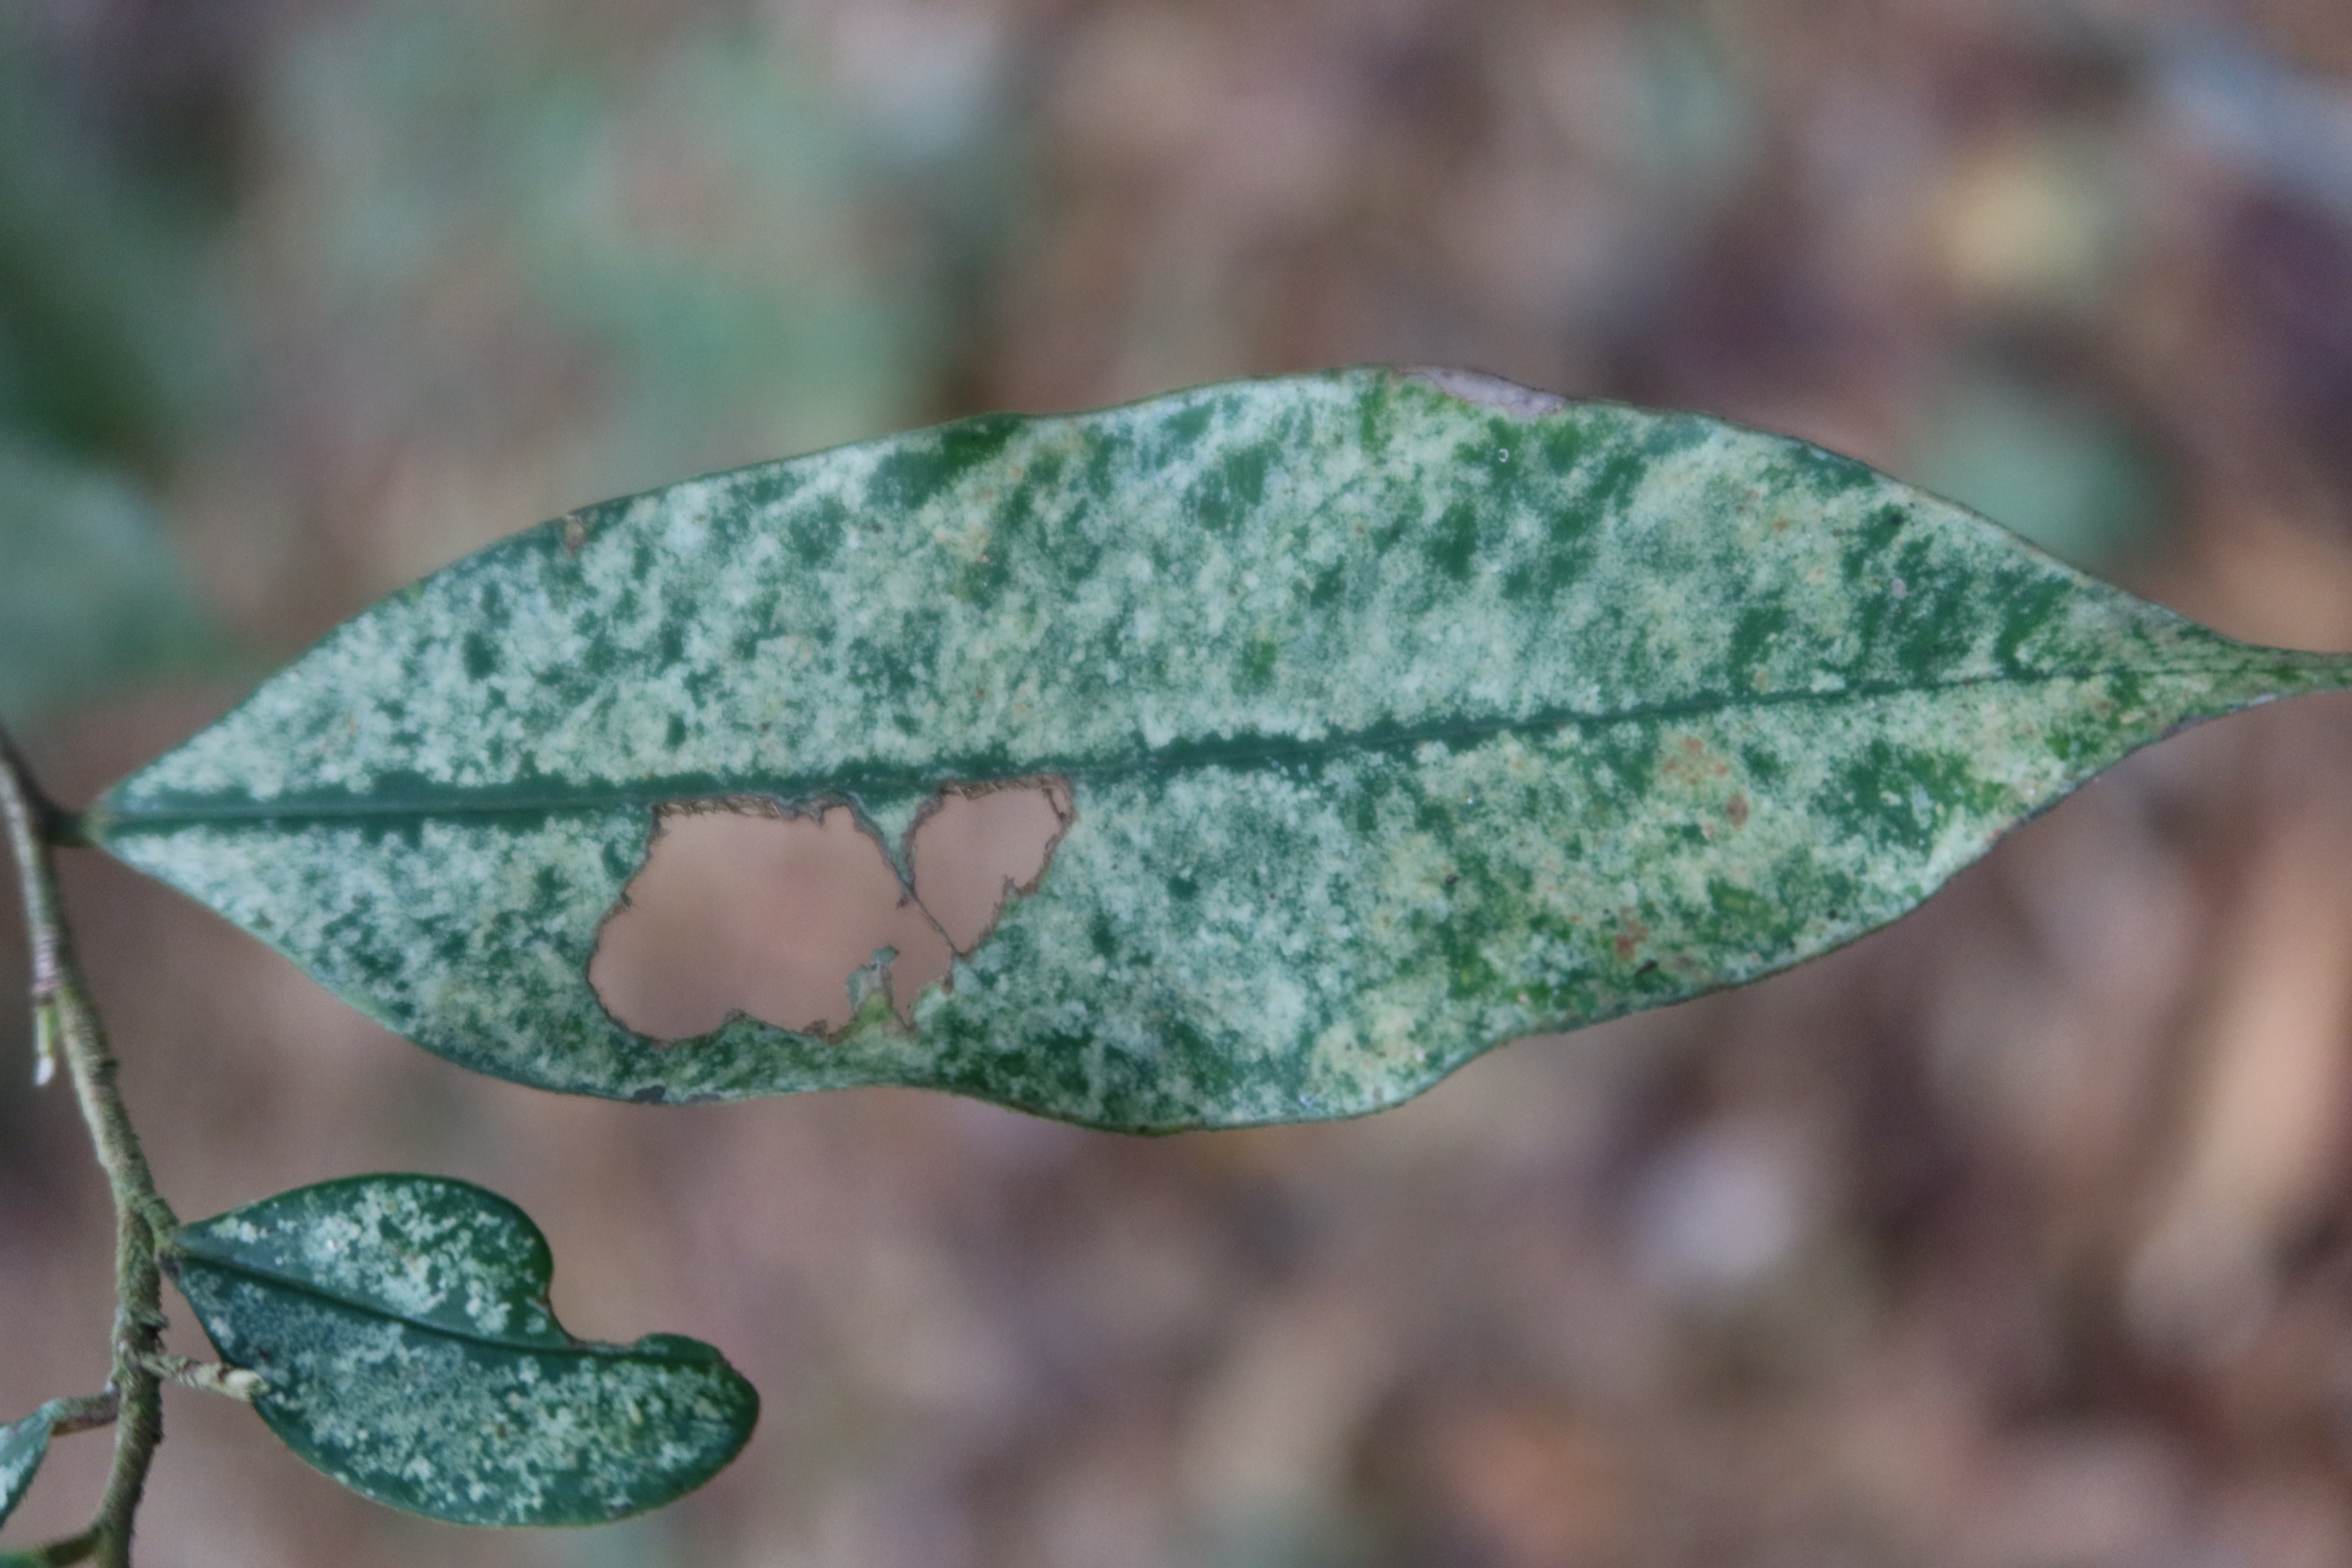
Label: Translucent lesion